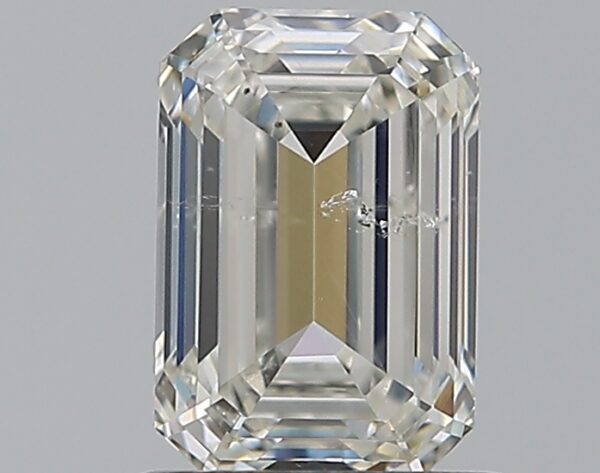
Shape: emerald
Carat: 0.93
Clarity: SI2
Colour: I
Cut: EX
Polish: EX
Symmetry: VG
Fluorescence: F
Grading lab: GIA
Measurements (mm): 6.67 x 4.51 x 2.94